Andrew Harrison (scientist)

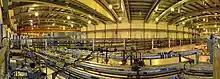
Diamond Light Source synchrotron building

Andrew Harrison OBE is a British chemist and a research manager. From 1978 he studied chemistry at Oxford University, where he graduated as PhD in 1985. Then he worked as a researcher in Britain, Canada and France. In October 2020 he became an Officer of the Order of the British Empire.